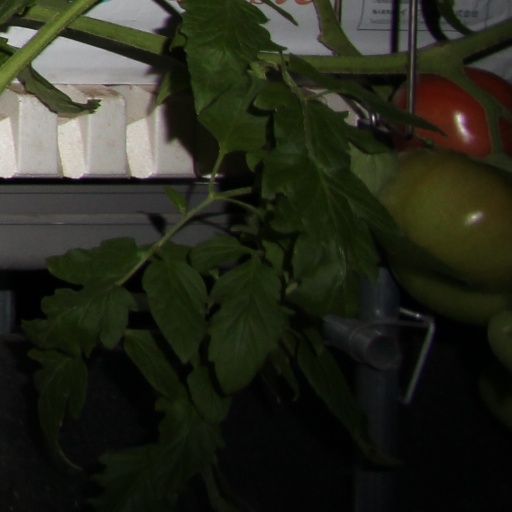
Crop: tomato